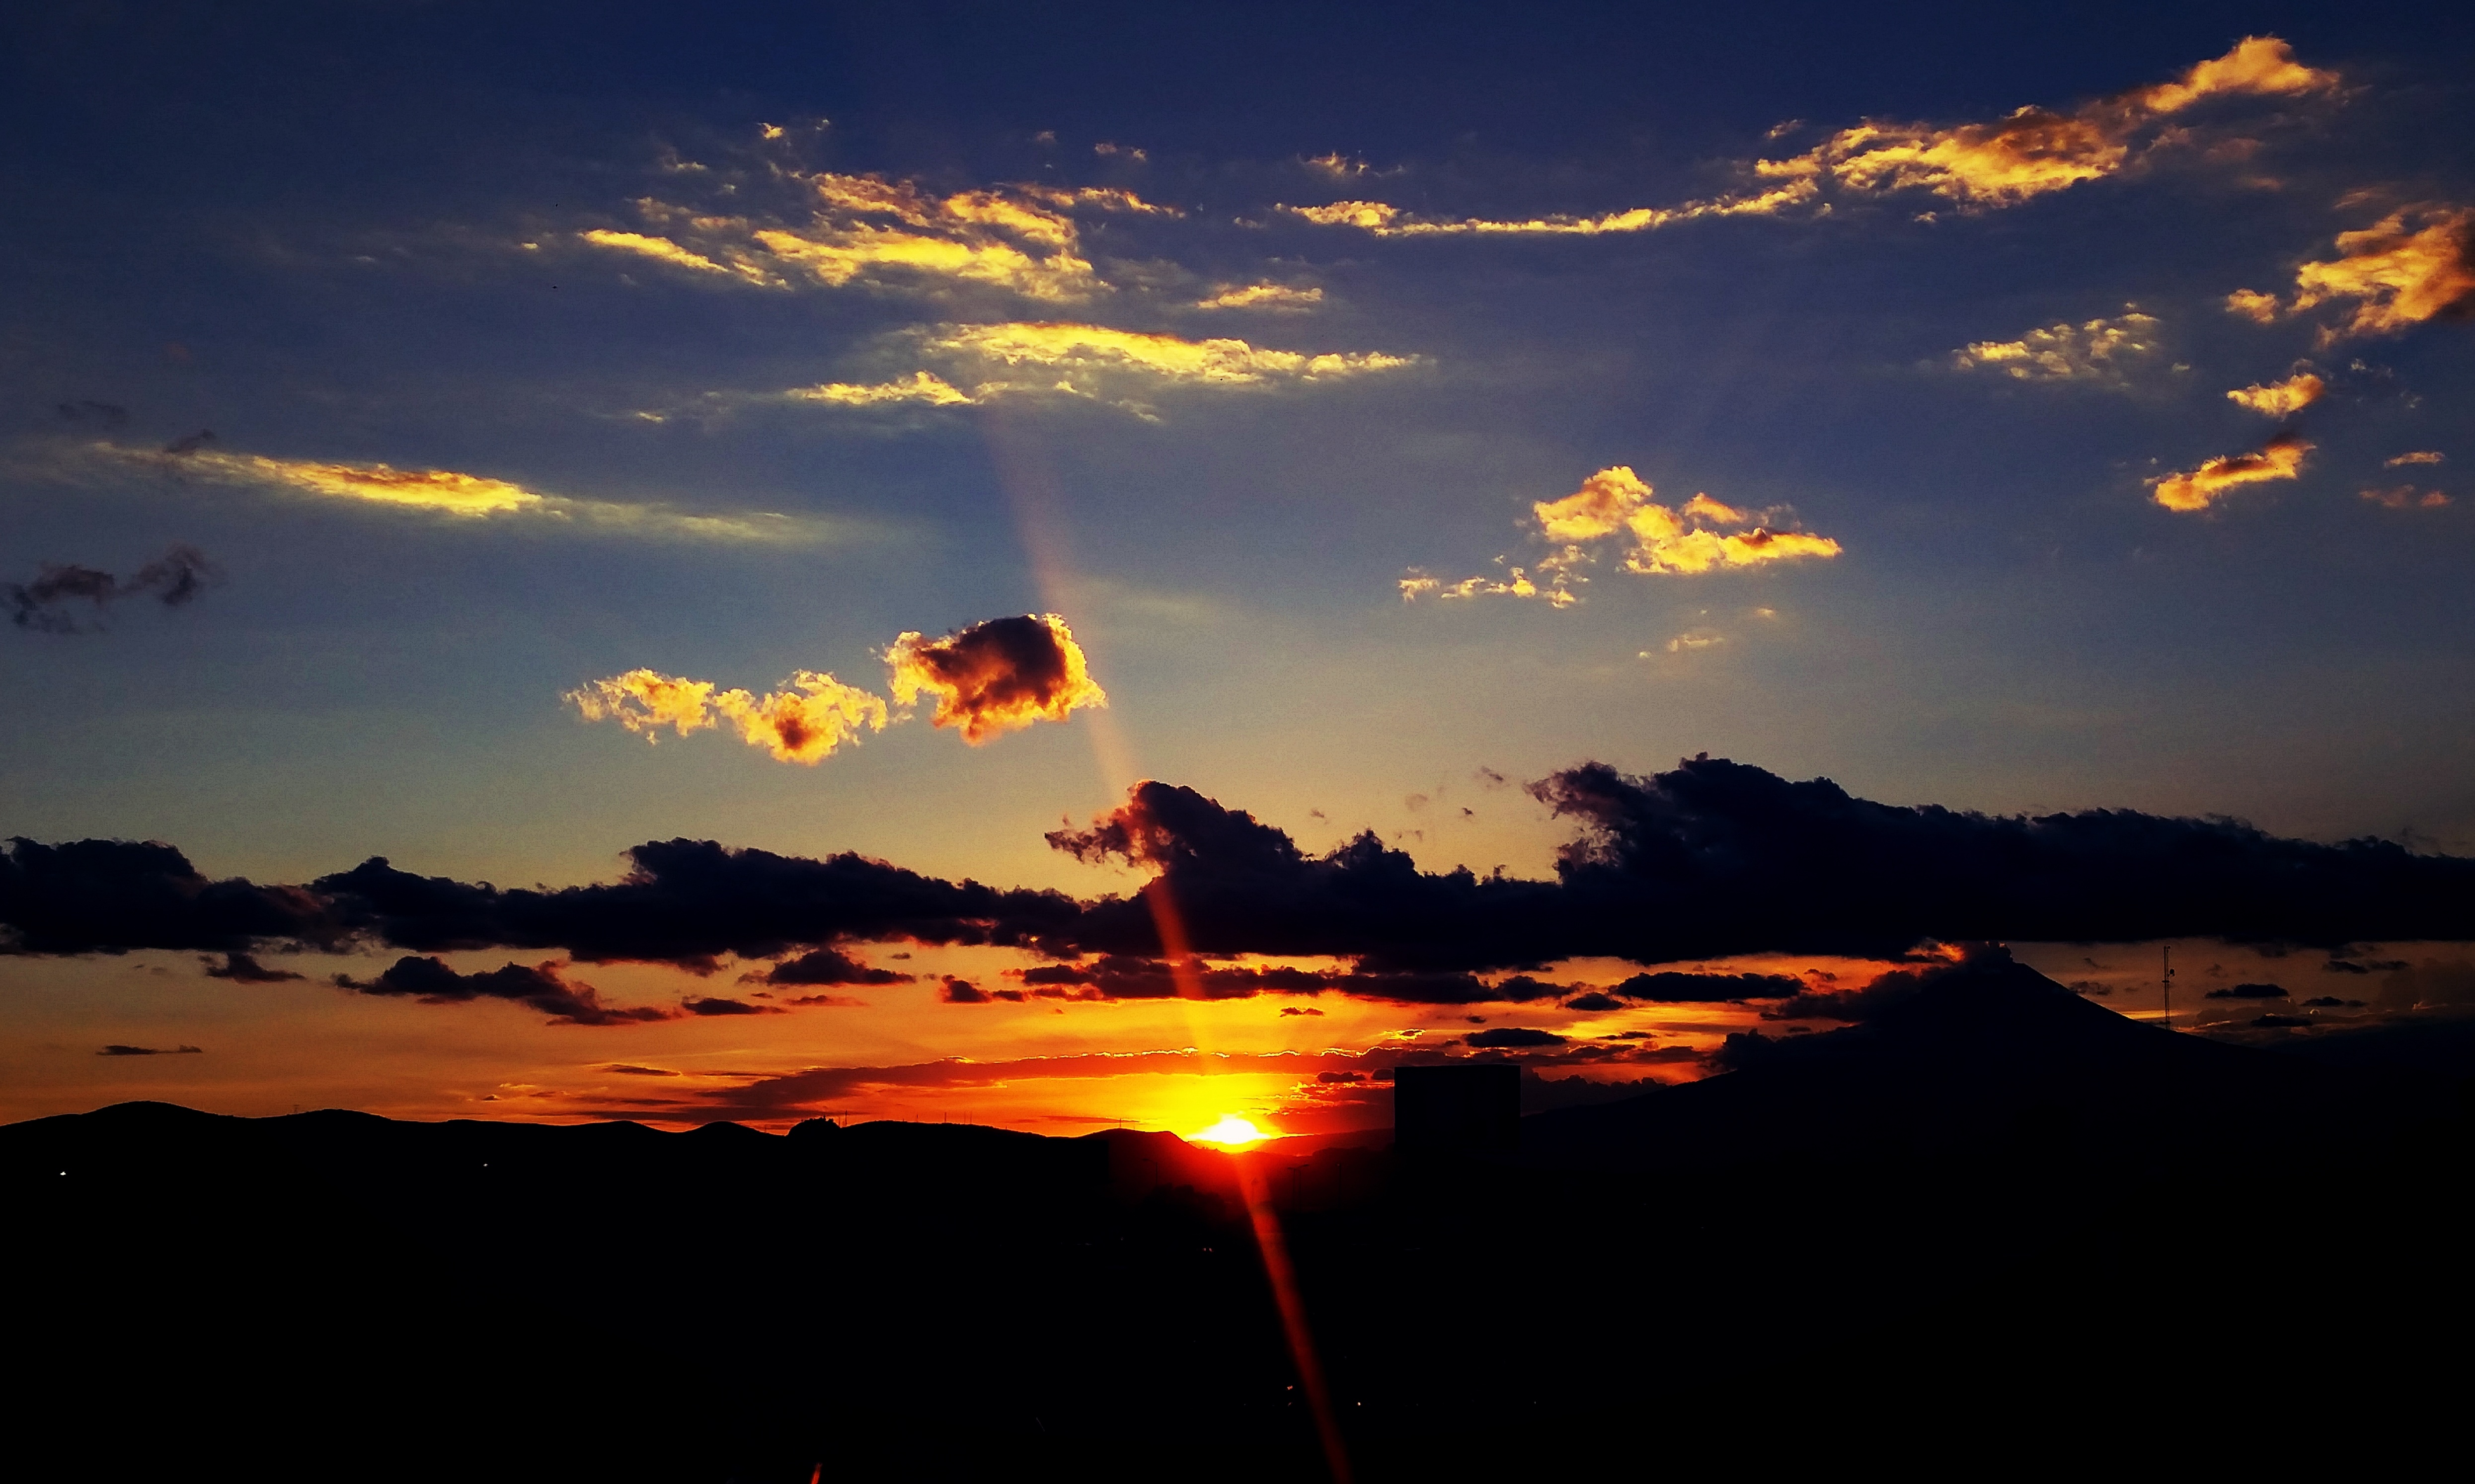
sea, horizon, cloud, sky, sun, sunrise, sunset, sunlight, morning, dawn, atmosphere, dusk, evening, afterglow, red sky at morning